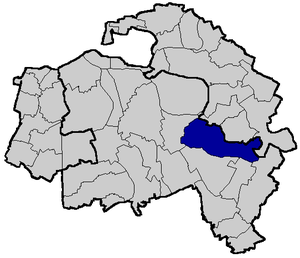
Sucy-en-Brie est une commune française située dans le département du Val-de-Marne, en région Île-de-France. Elle est située dans la banlieue sud-est de Paris. Elle fait partie de l'Établissement public territorial Grand Paris Sud Est Avenir et du canton de Saint-Maur-des-Fossés-2. Ses habitants sont appelés les Sucyciens.